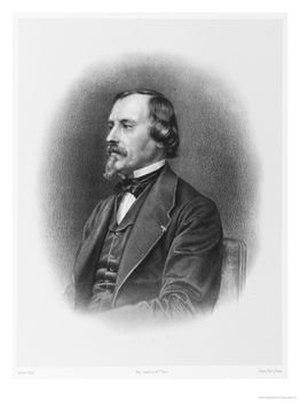
Jean Charles Lévêque, né à Bordeaux le 7 août 1818 et mort à Meudon le 4 janvier 1900, est un philosophe français, auteur de plusieurs ouvrages de métaphysique et d'esthétique.